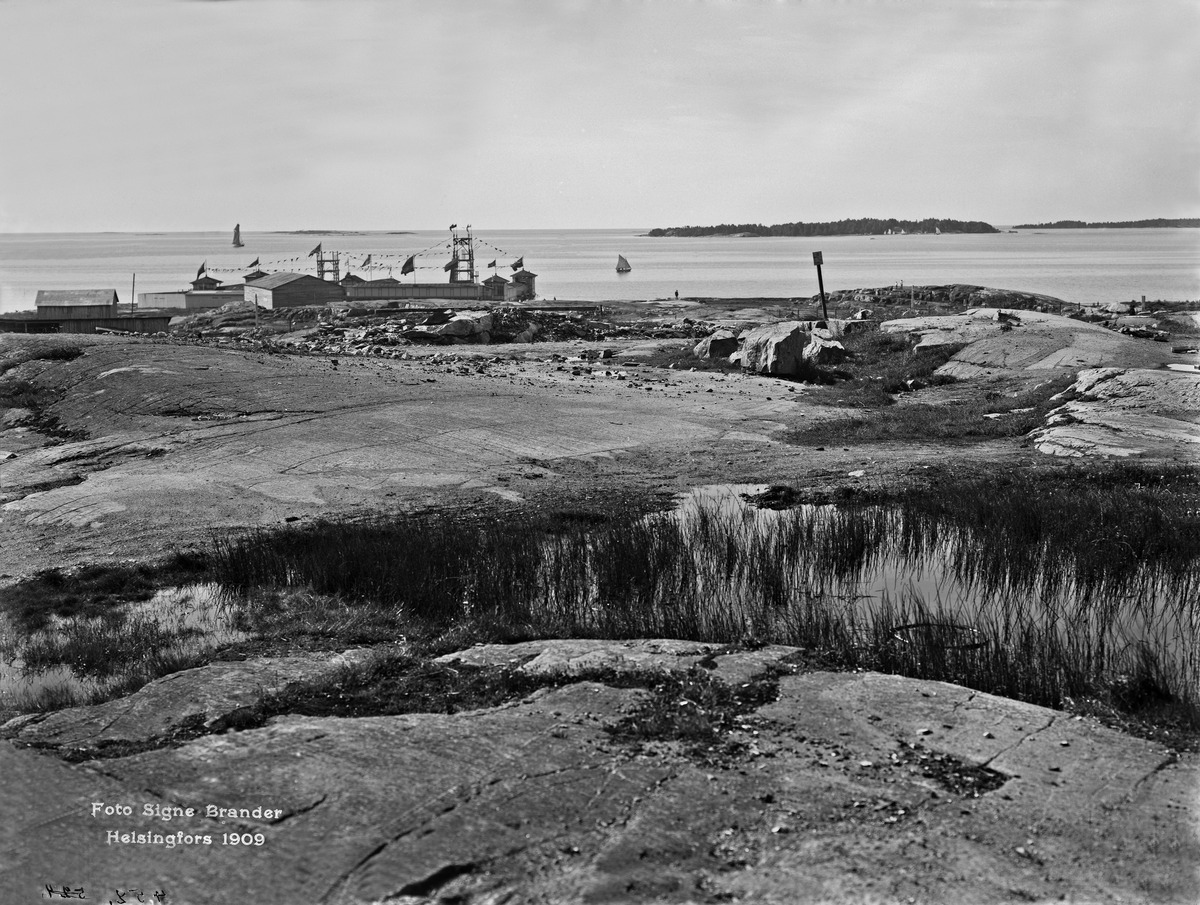
Ursinin kallio ja uimalaitos
sisällön kuvaus: Ursinin kallio ja uimalaitos.  Taustalla Pihlajasaari.  Kuvattu nykyisen Armfeltintie 7:n kohdalta etelälounaaseen. mustavalkoinen
Kuvaaja: Brander, Signe, valokuvaaja
Ajankohta: kuvausaika 1909
Paikka: Suomi, Uusimaa, Helsinki, Eira Helsinki, Ursinin kallio
Aiheet: kalliot, rakentamattomat alueet, ranta-alueet, saaret, uimalalaitokset